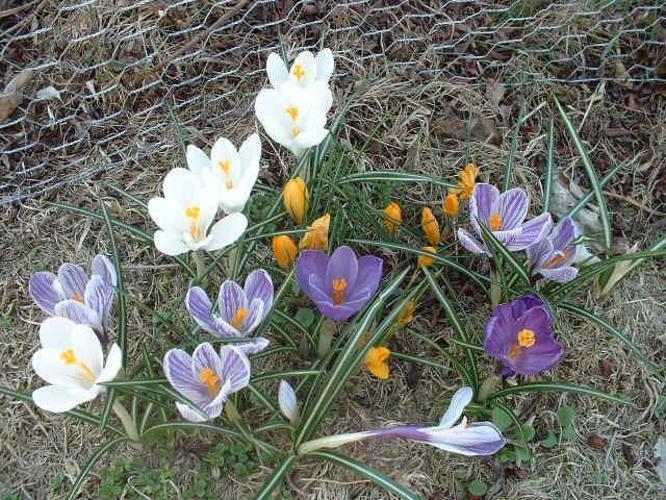
Flower: Crocus